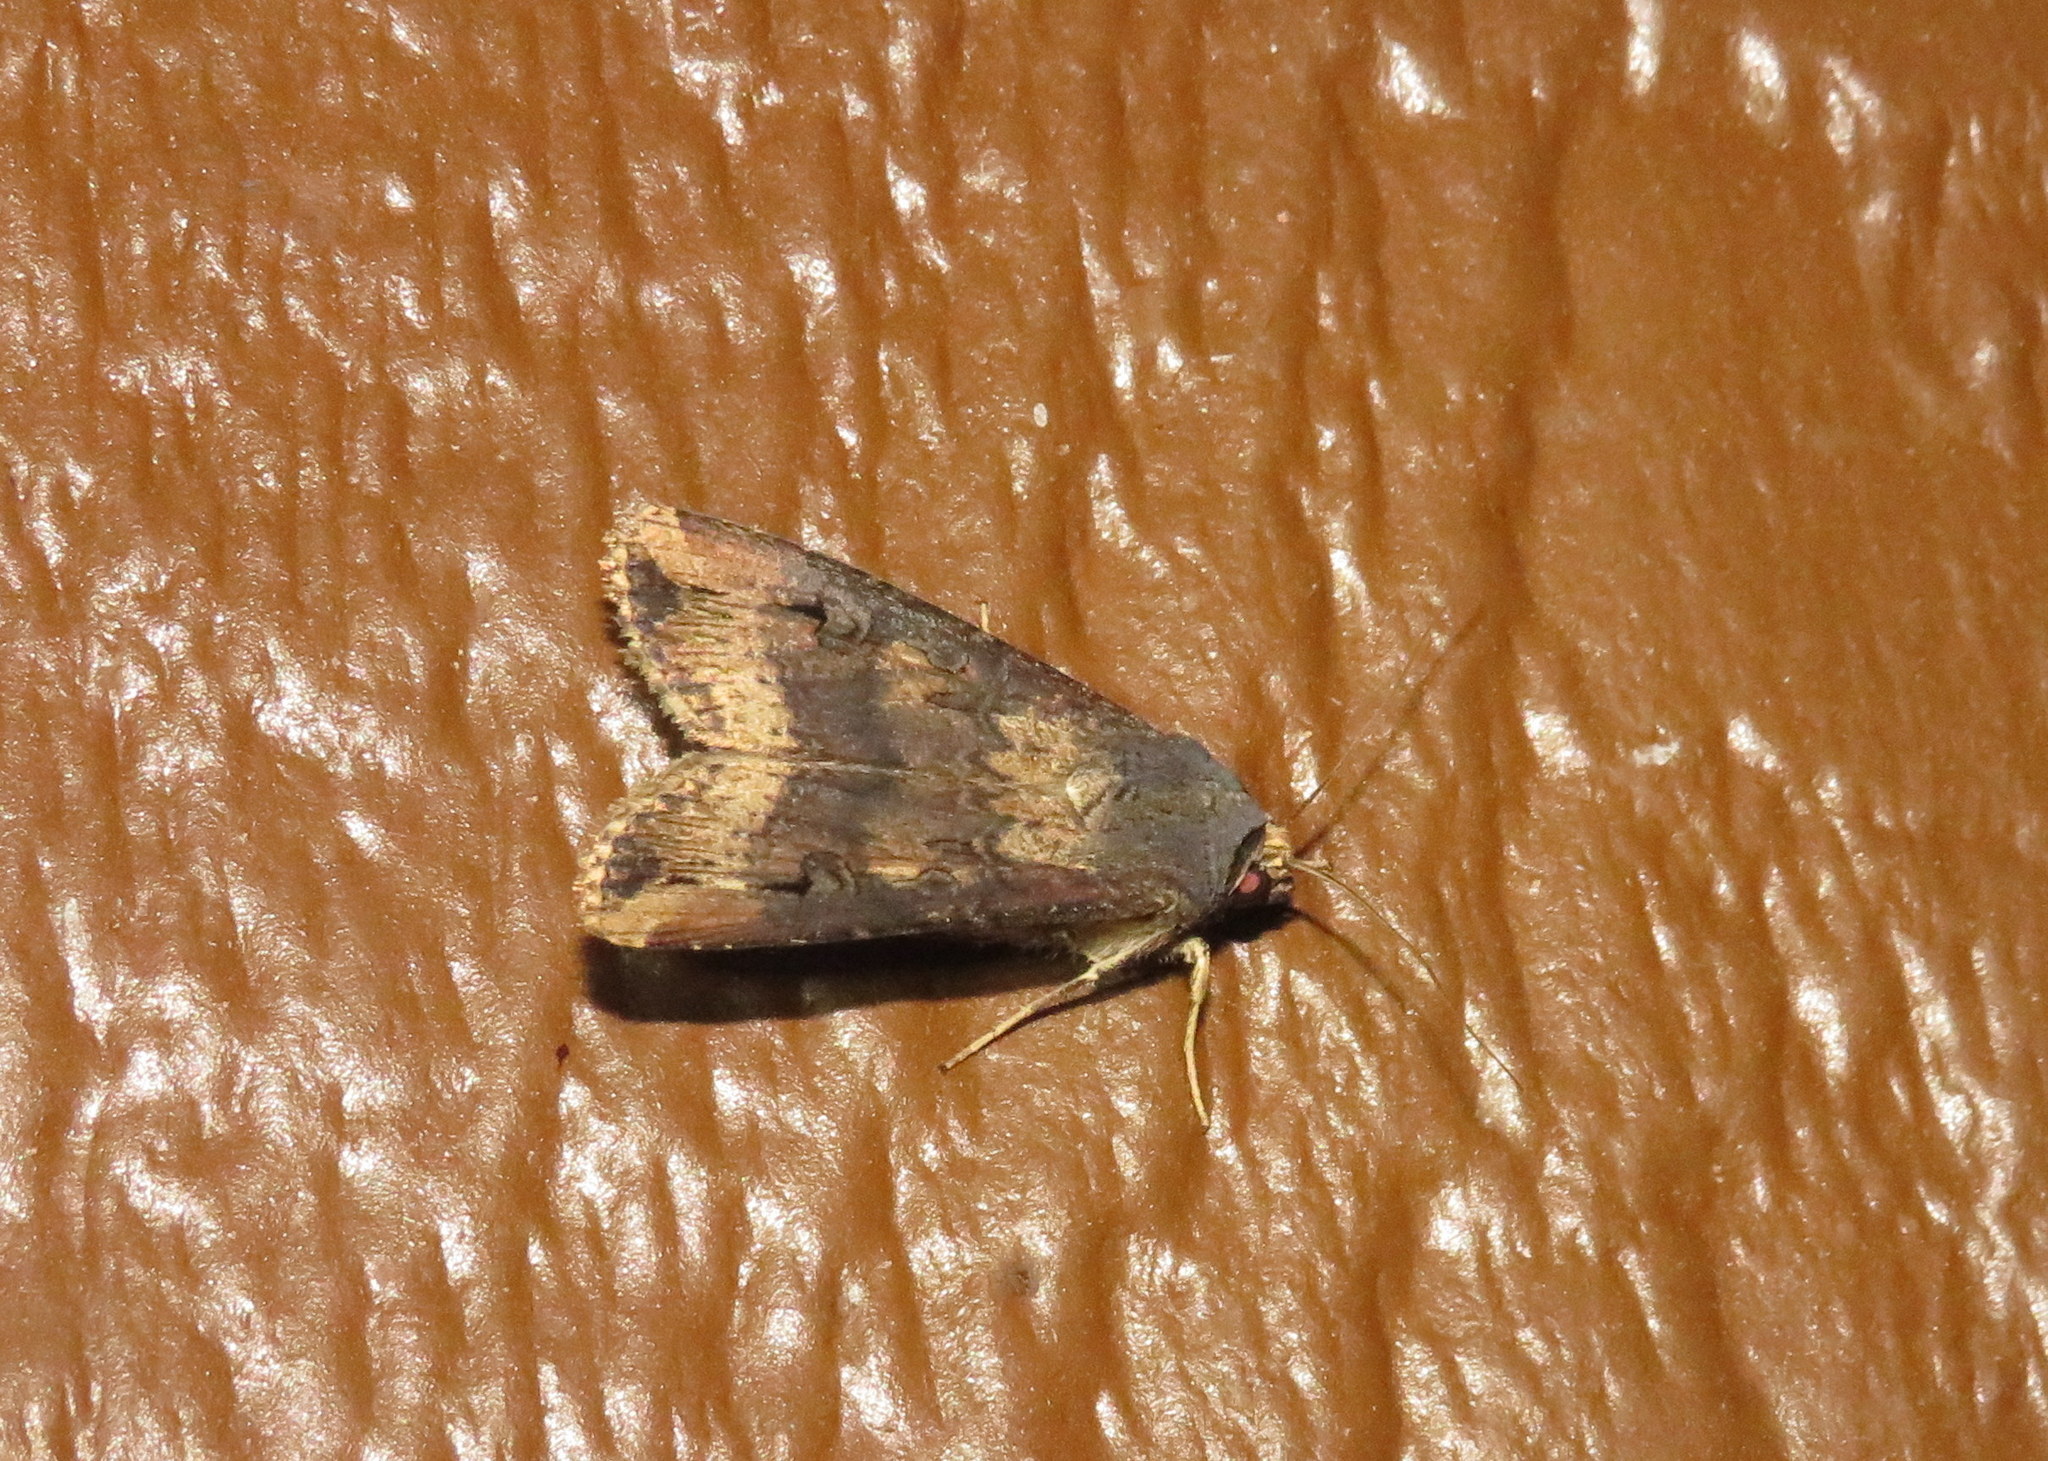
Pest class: cutworms